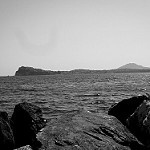
Label: B & W